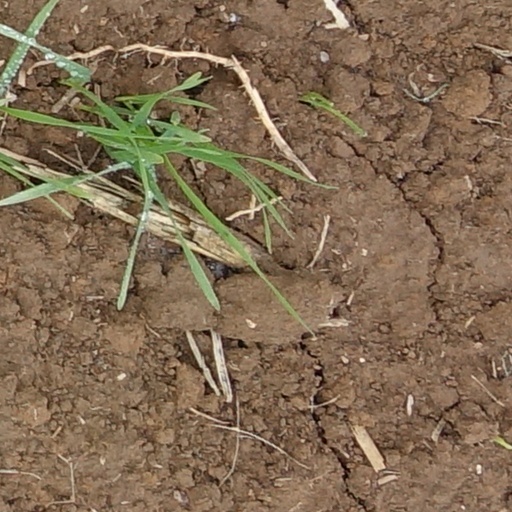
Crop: wheat